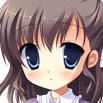
Portrait style: Anime Portrait